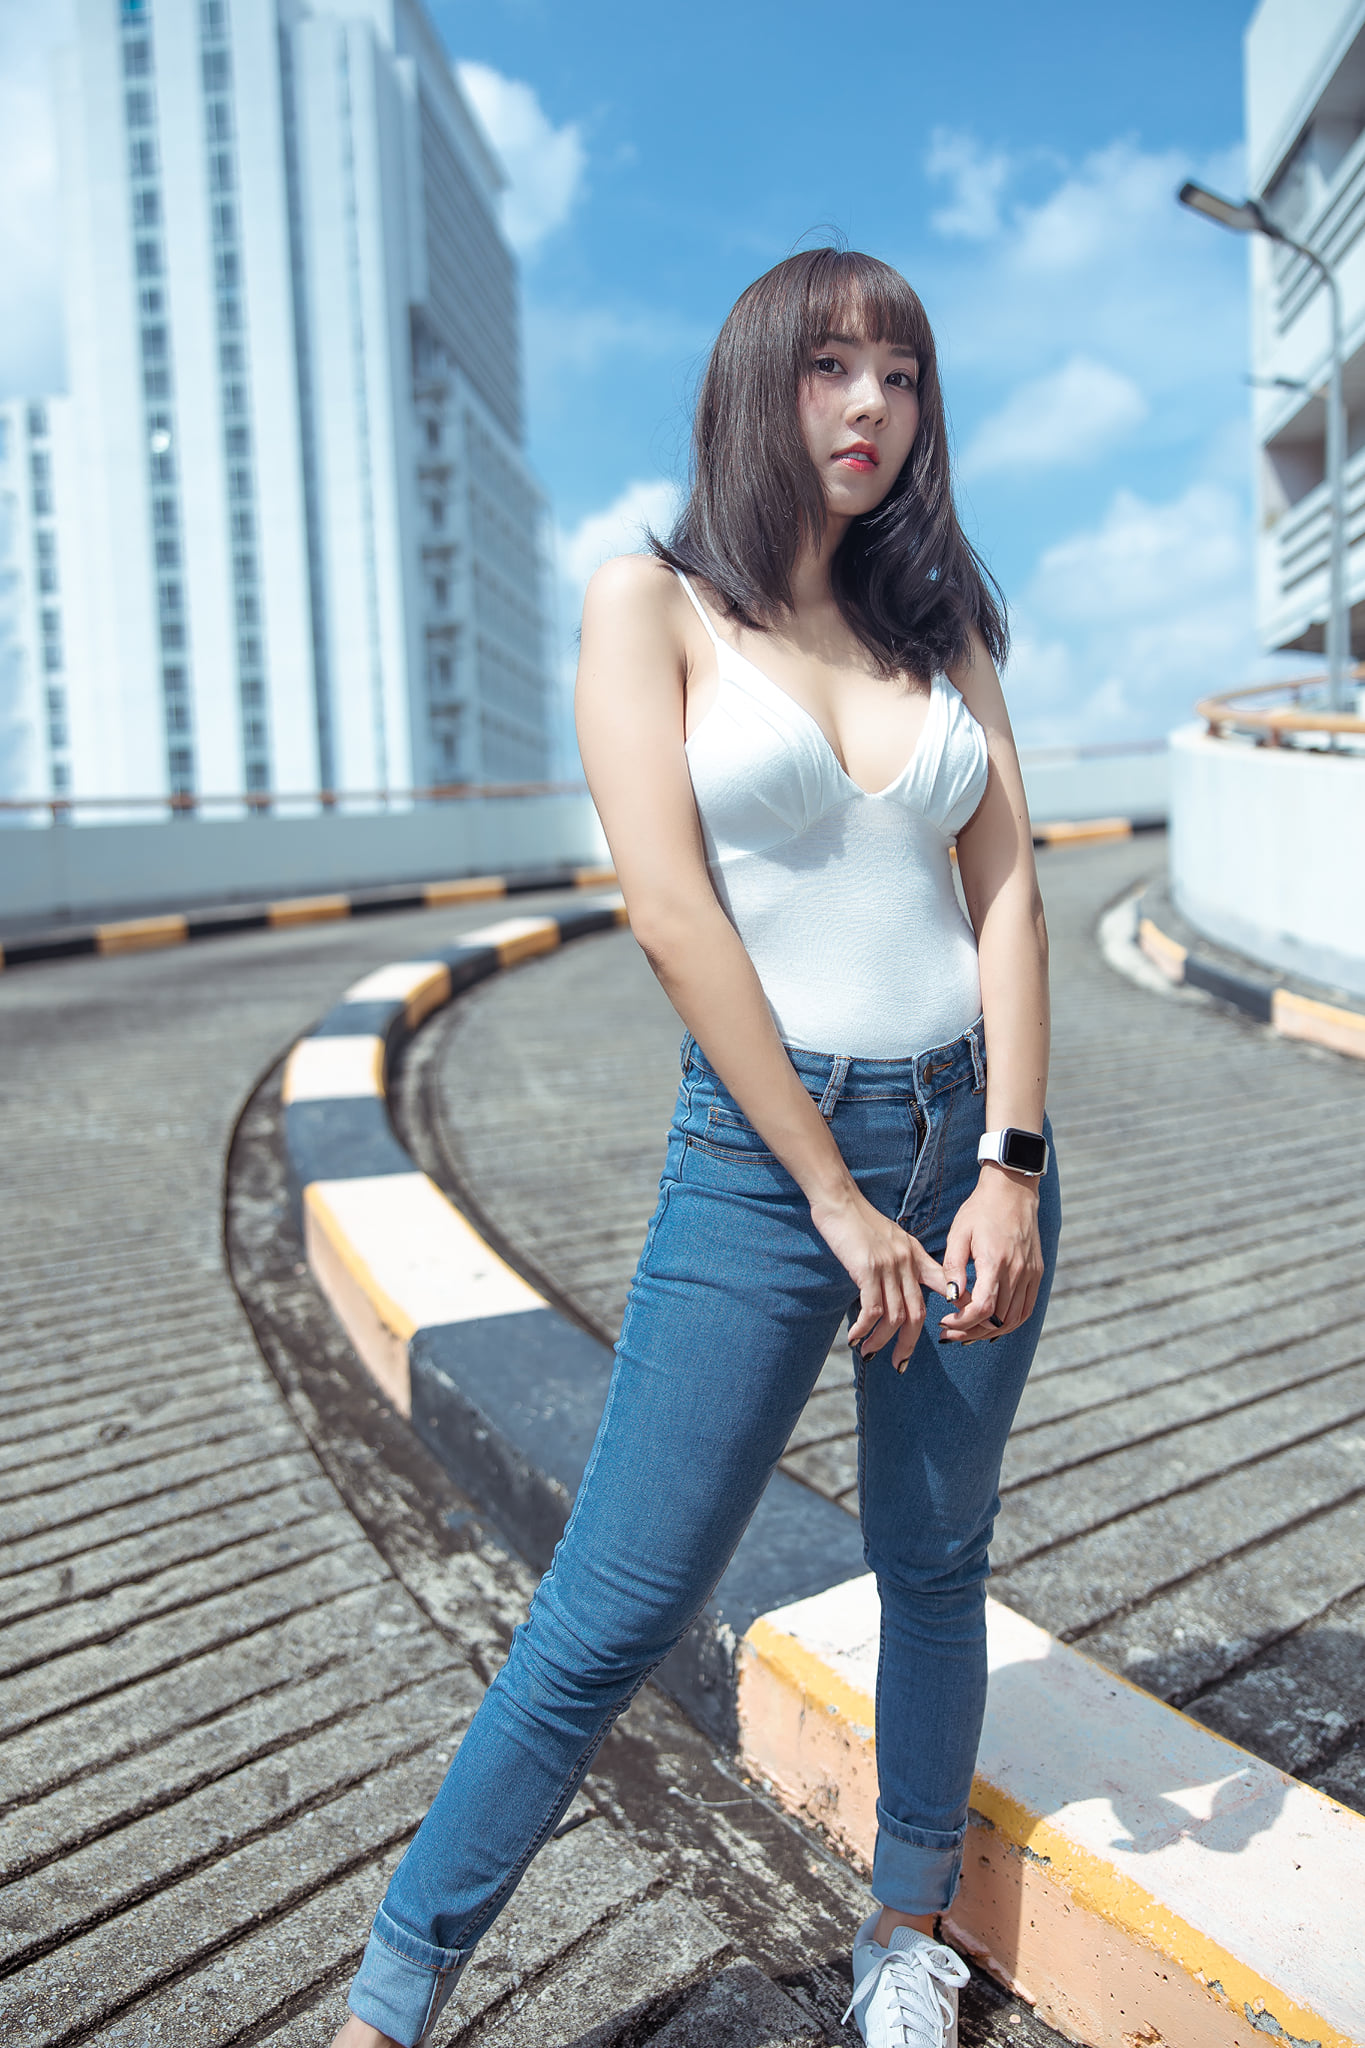
girl, girls, woman, model, person, photo, wallpaper, jeans, lip, sky, cloud, shoe, shoulder, flash photography, street fashion, eyewear, sleeve, waist, thigh, knee, black hair, fashion design, cool, fashion model, long hair, electric blue, denim, trunk, human leg, brown hair, t shirt, pattern, blond, sportswear, sitting, abdomen, formal wear, plaid, street, city, sandal, road, tower block, fashion accessory, jewellery, top, high heels, leather, photo shoot, portrait photography, fur